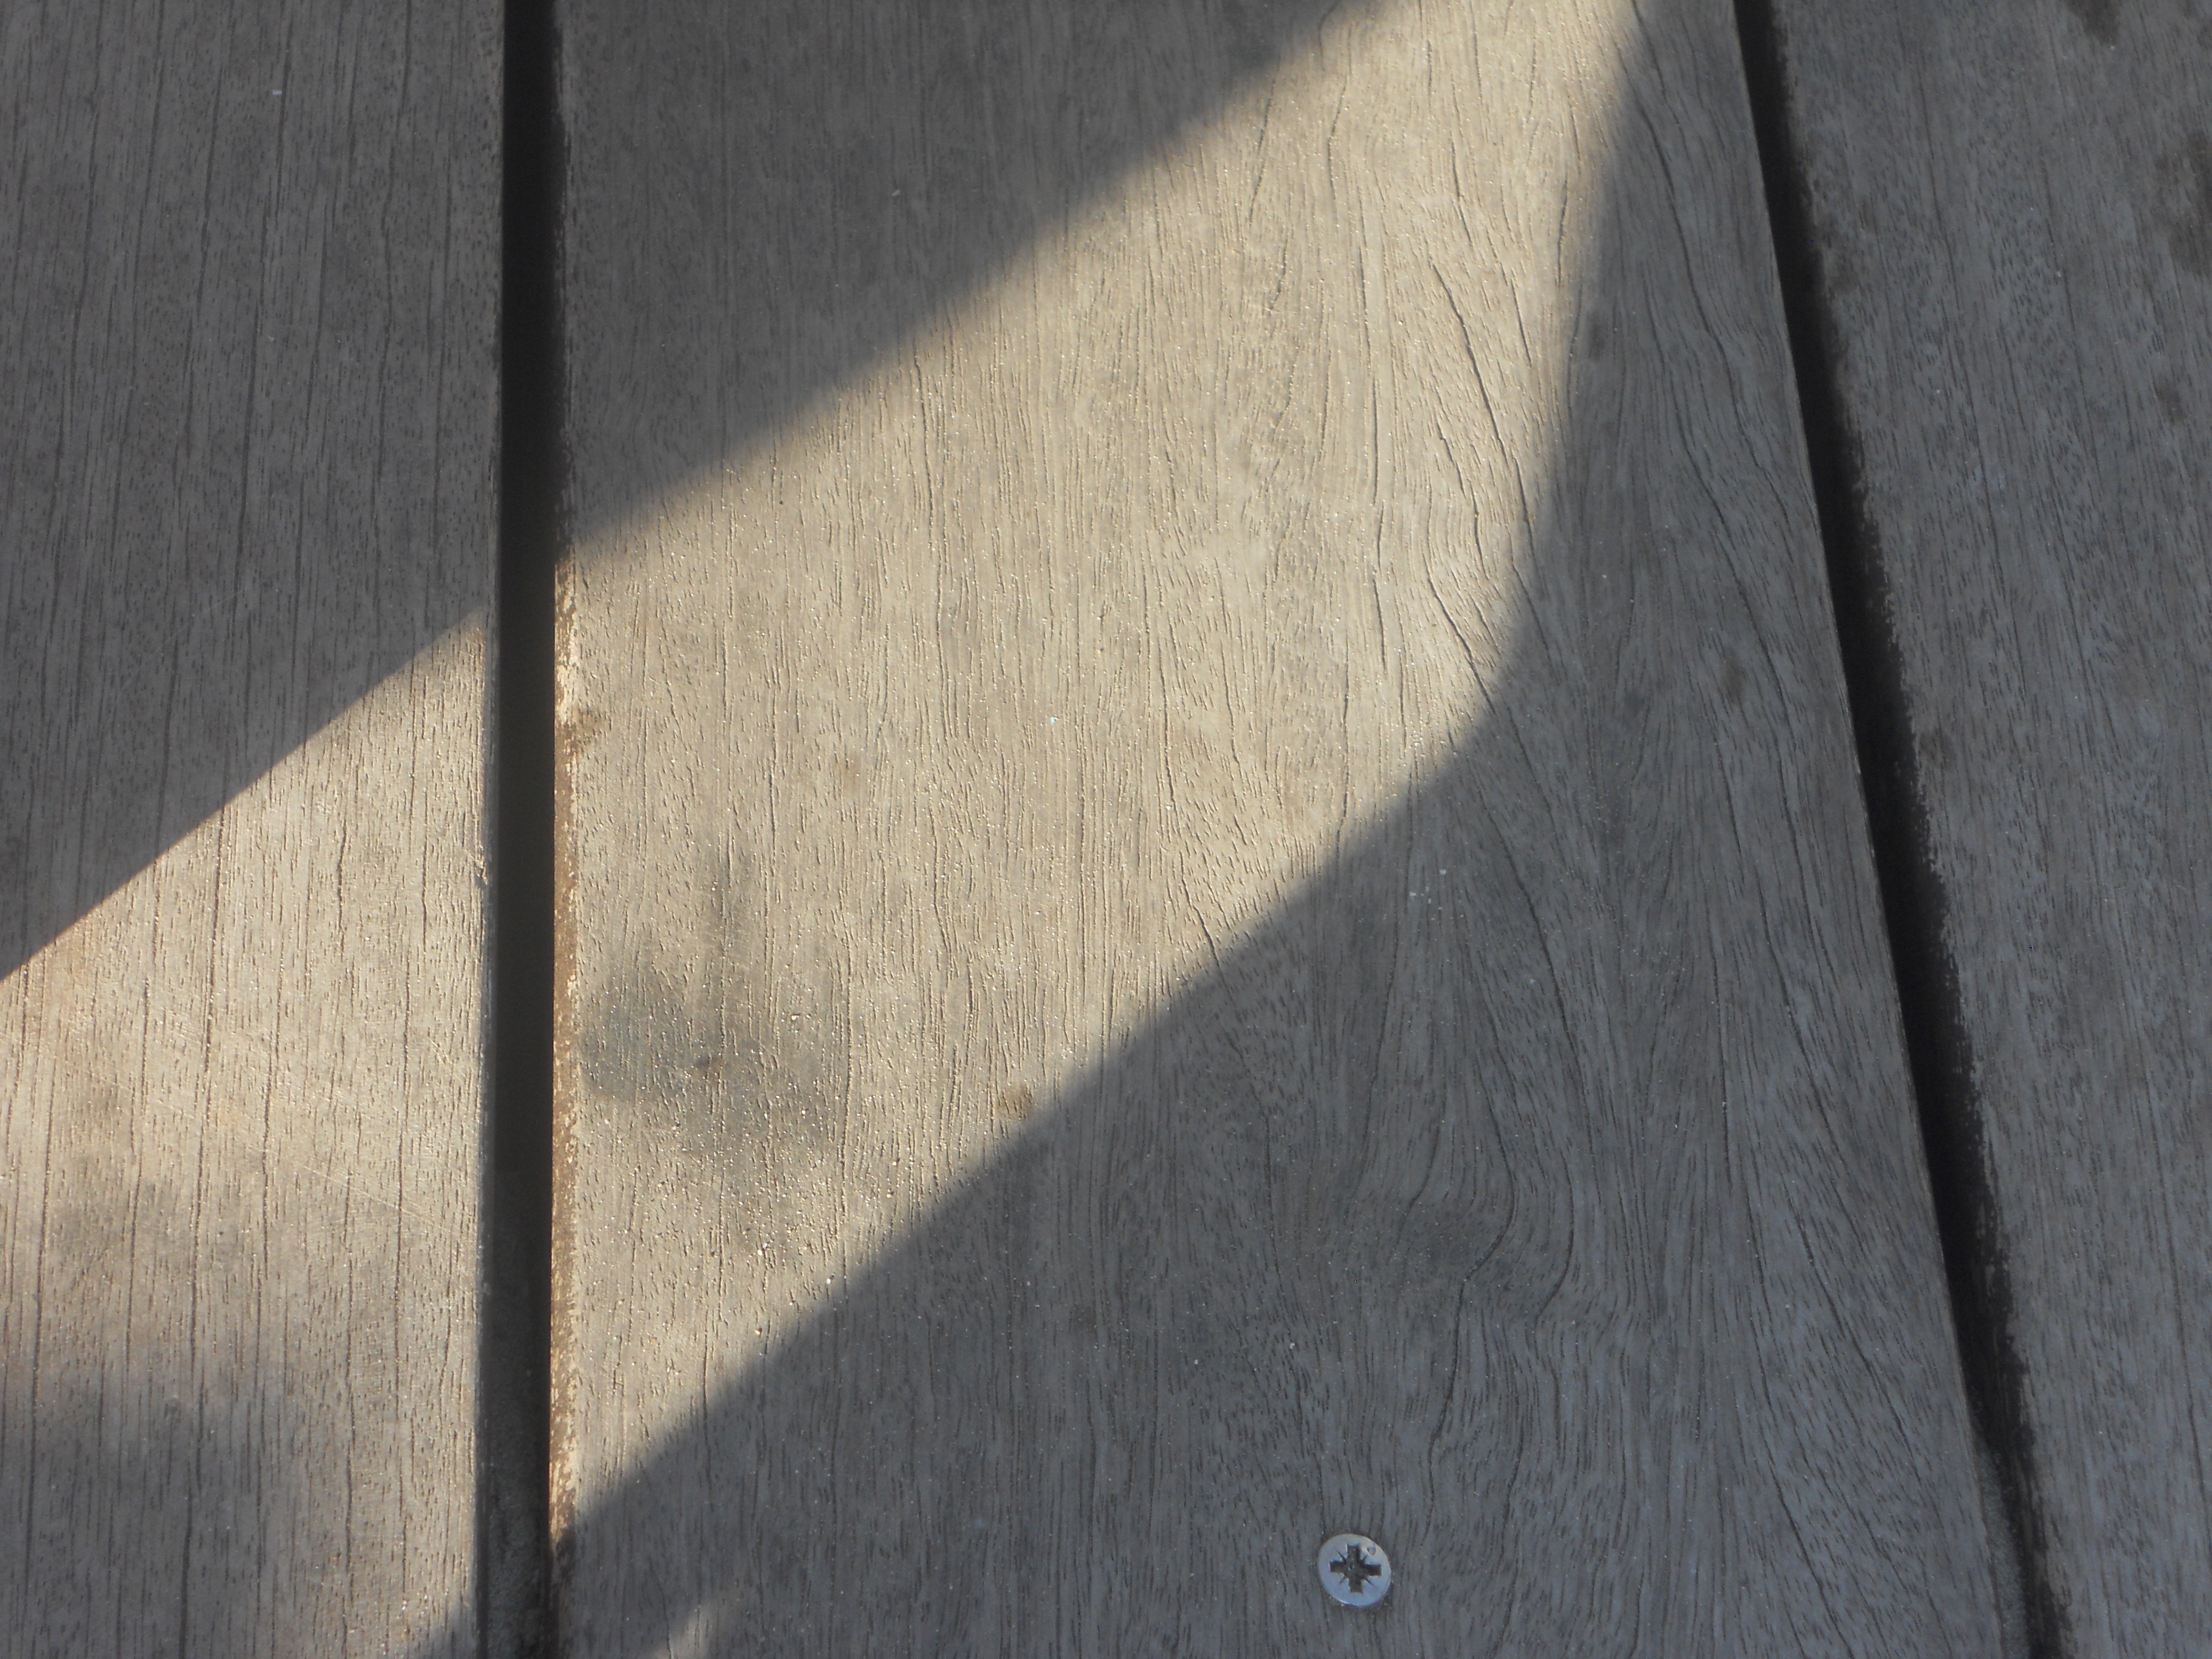
structure, wood, sun, white, texture, floor, wall, asphalt, twilight, pattern, line, color, shadow, brown, blue, black, close, material, background, textures, mood, shape, flooring, road surface, sonenuntergang